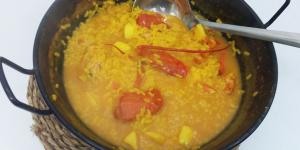
arroz meloso con marisco